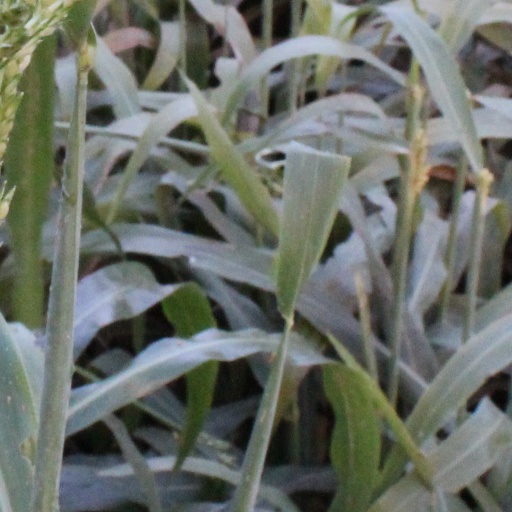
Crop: sorghum